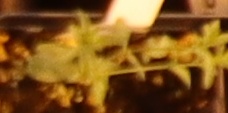
Label: Flax